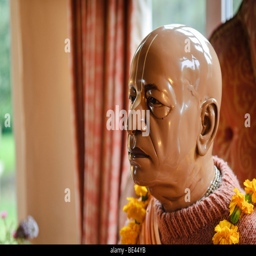
head of a statue of person , founder of the movement